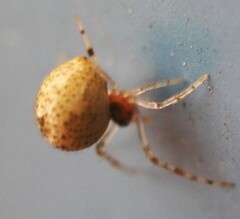
Species: Parasteatoda_tepidariorum